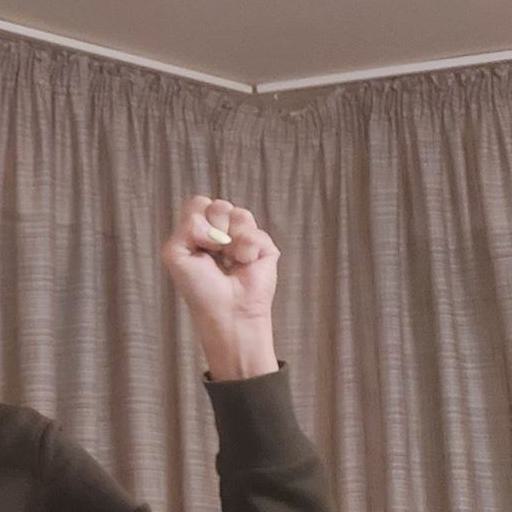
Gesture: fist